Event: Nepal Earthquake
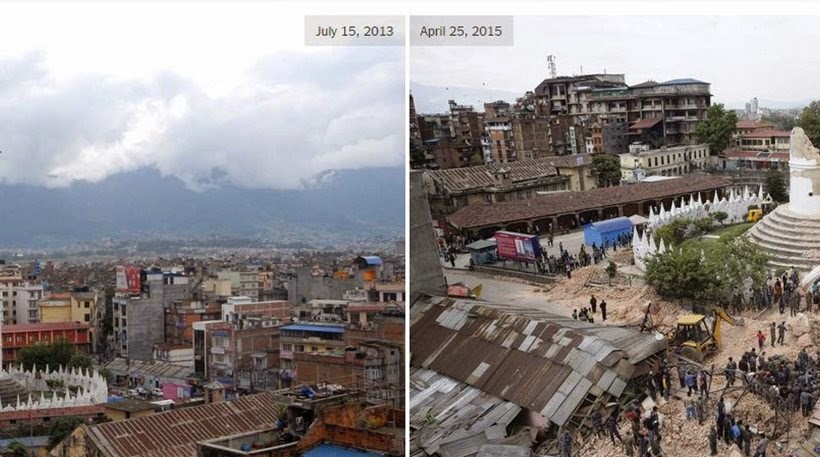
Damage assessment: no_damage